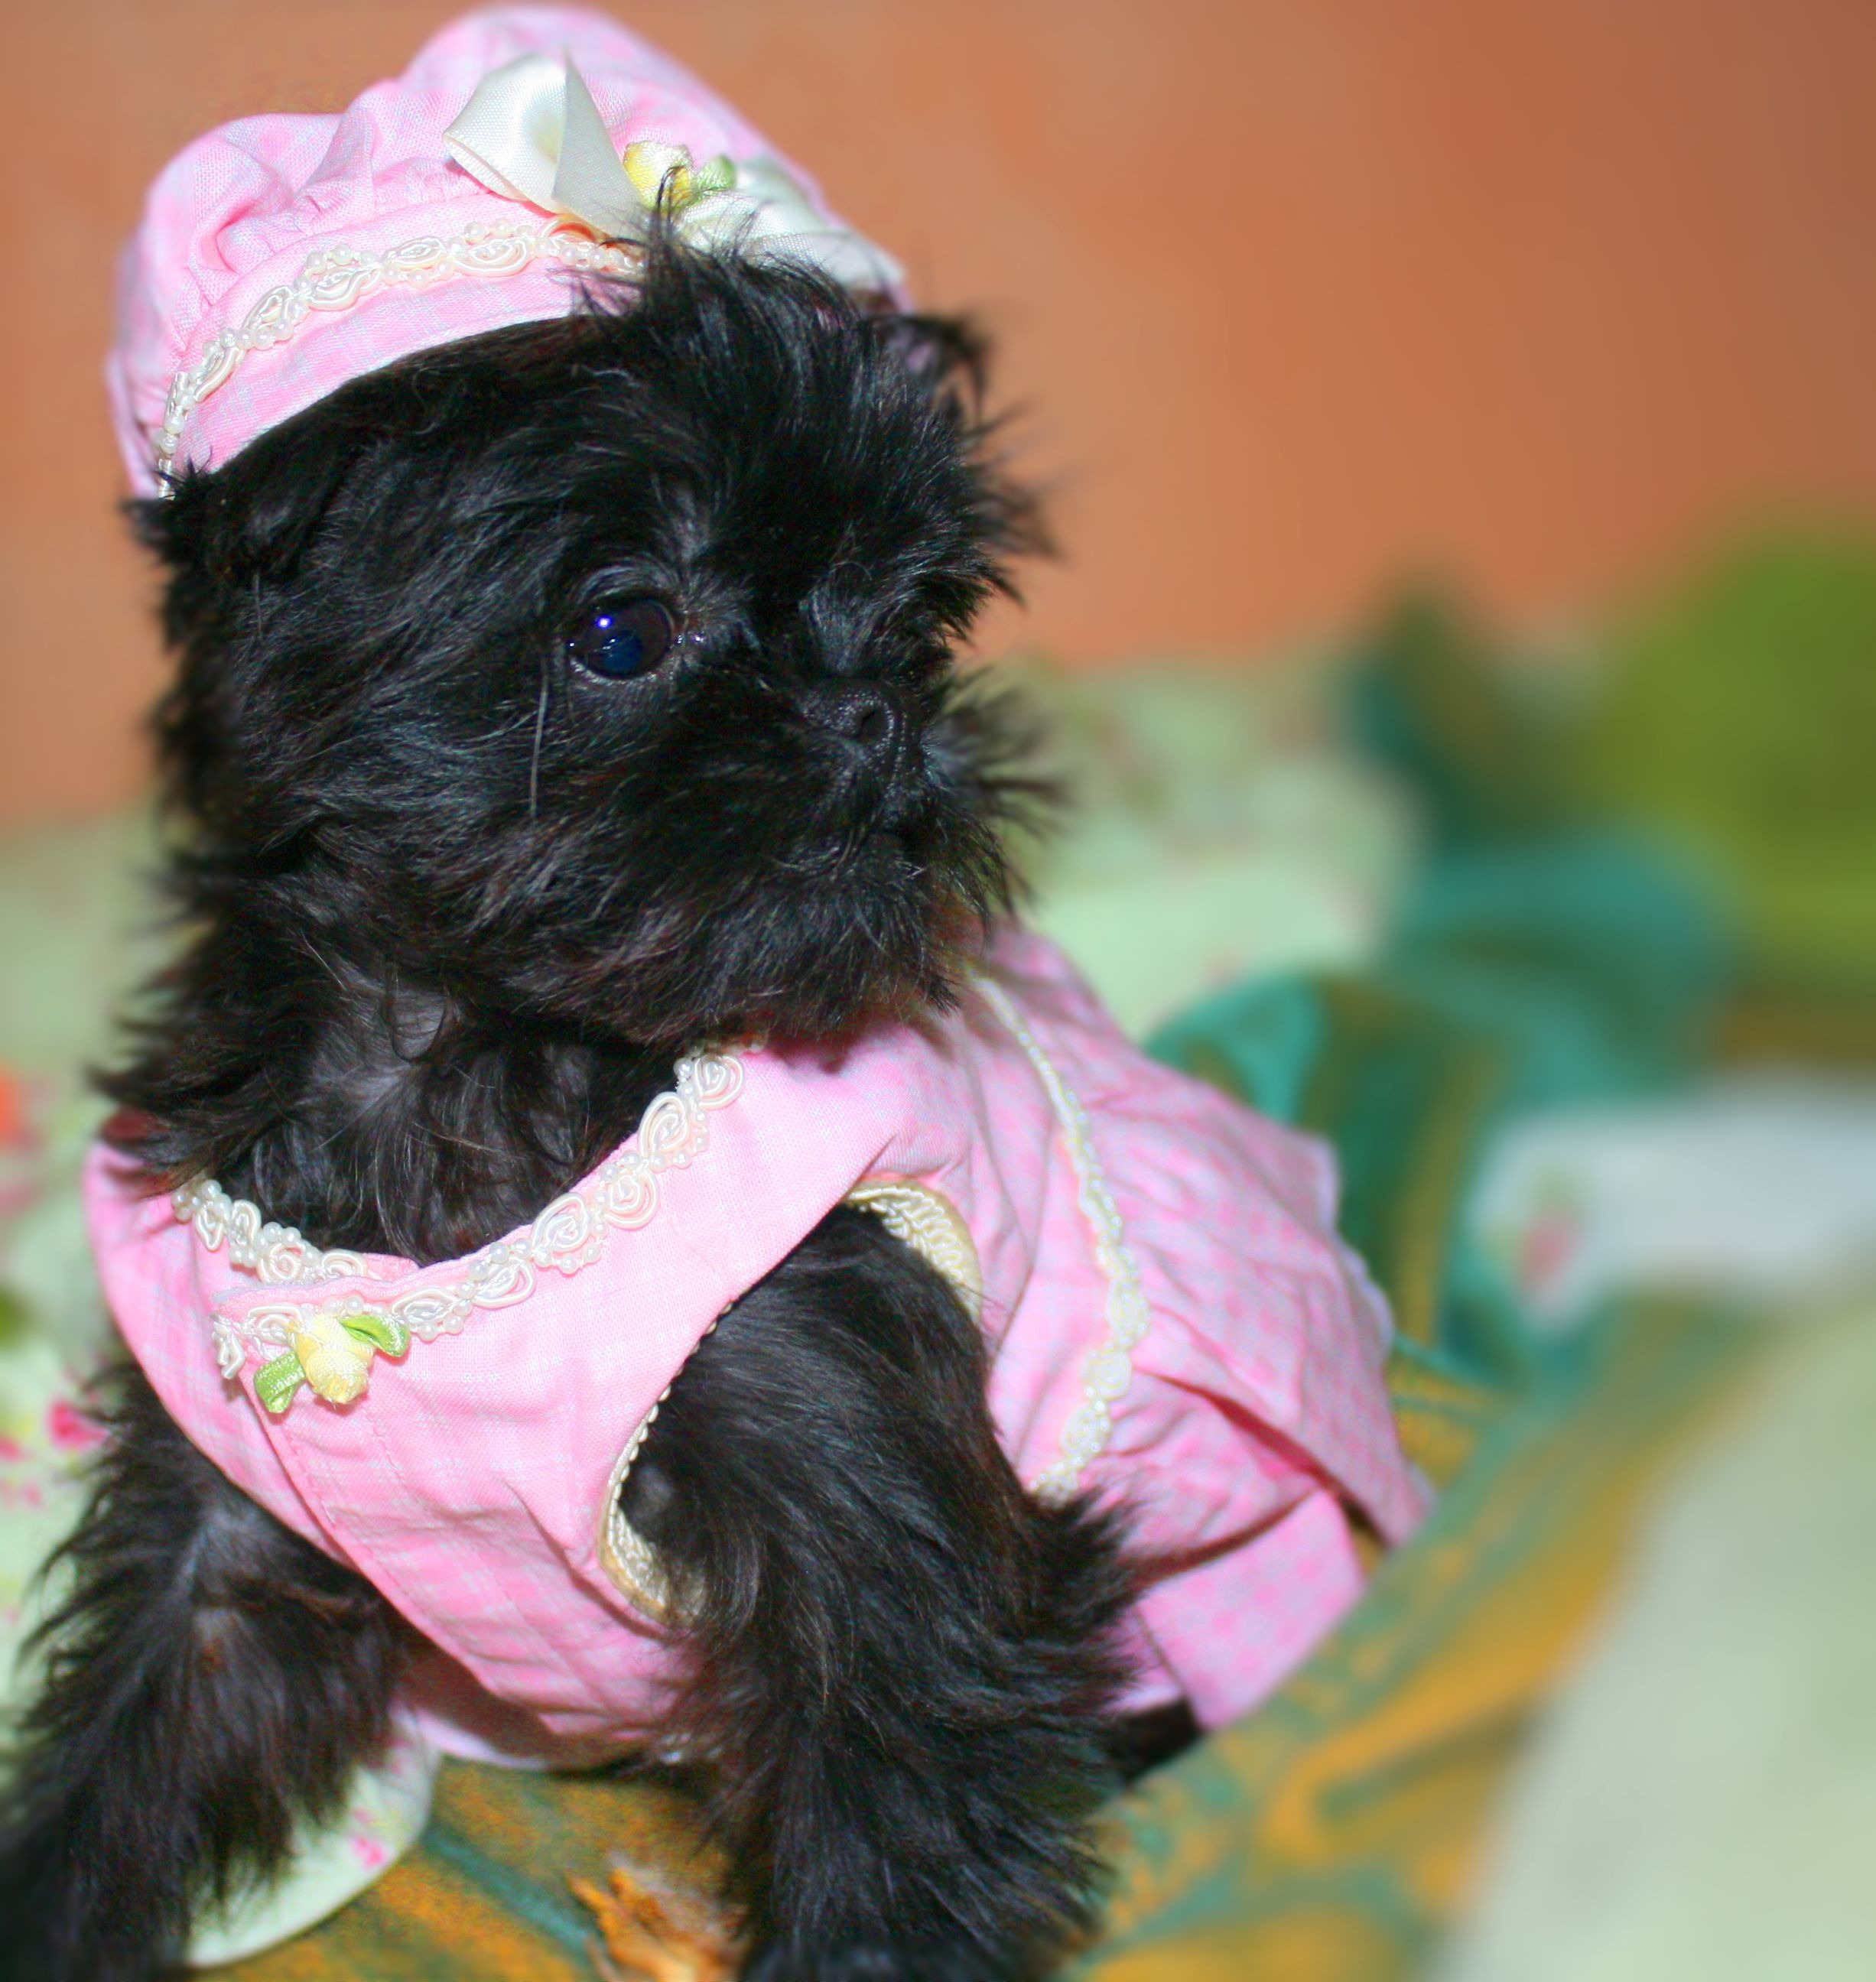
puppy, dog, cute, small, mammal, brussels, vertebrate, funny, dog breed, lhasa apso, shih tzu, affenpinscher, dog like mammal, carnivoran, schnoodle, dog crossbreeds, morkie, chinese imperial dog, griffon